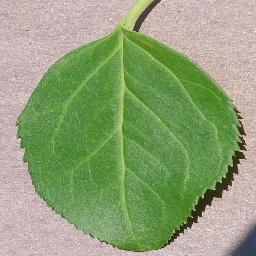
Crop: cherry
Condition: (including_sour)_healthy